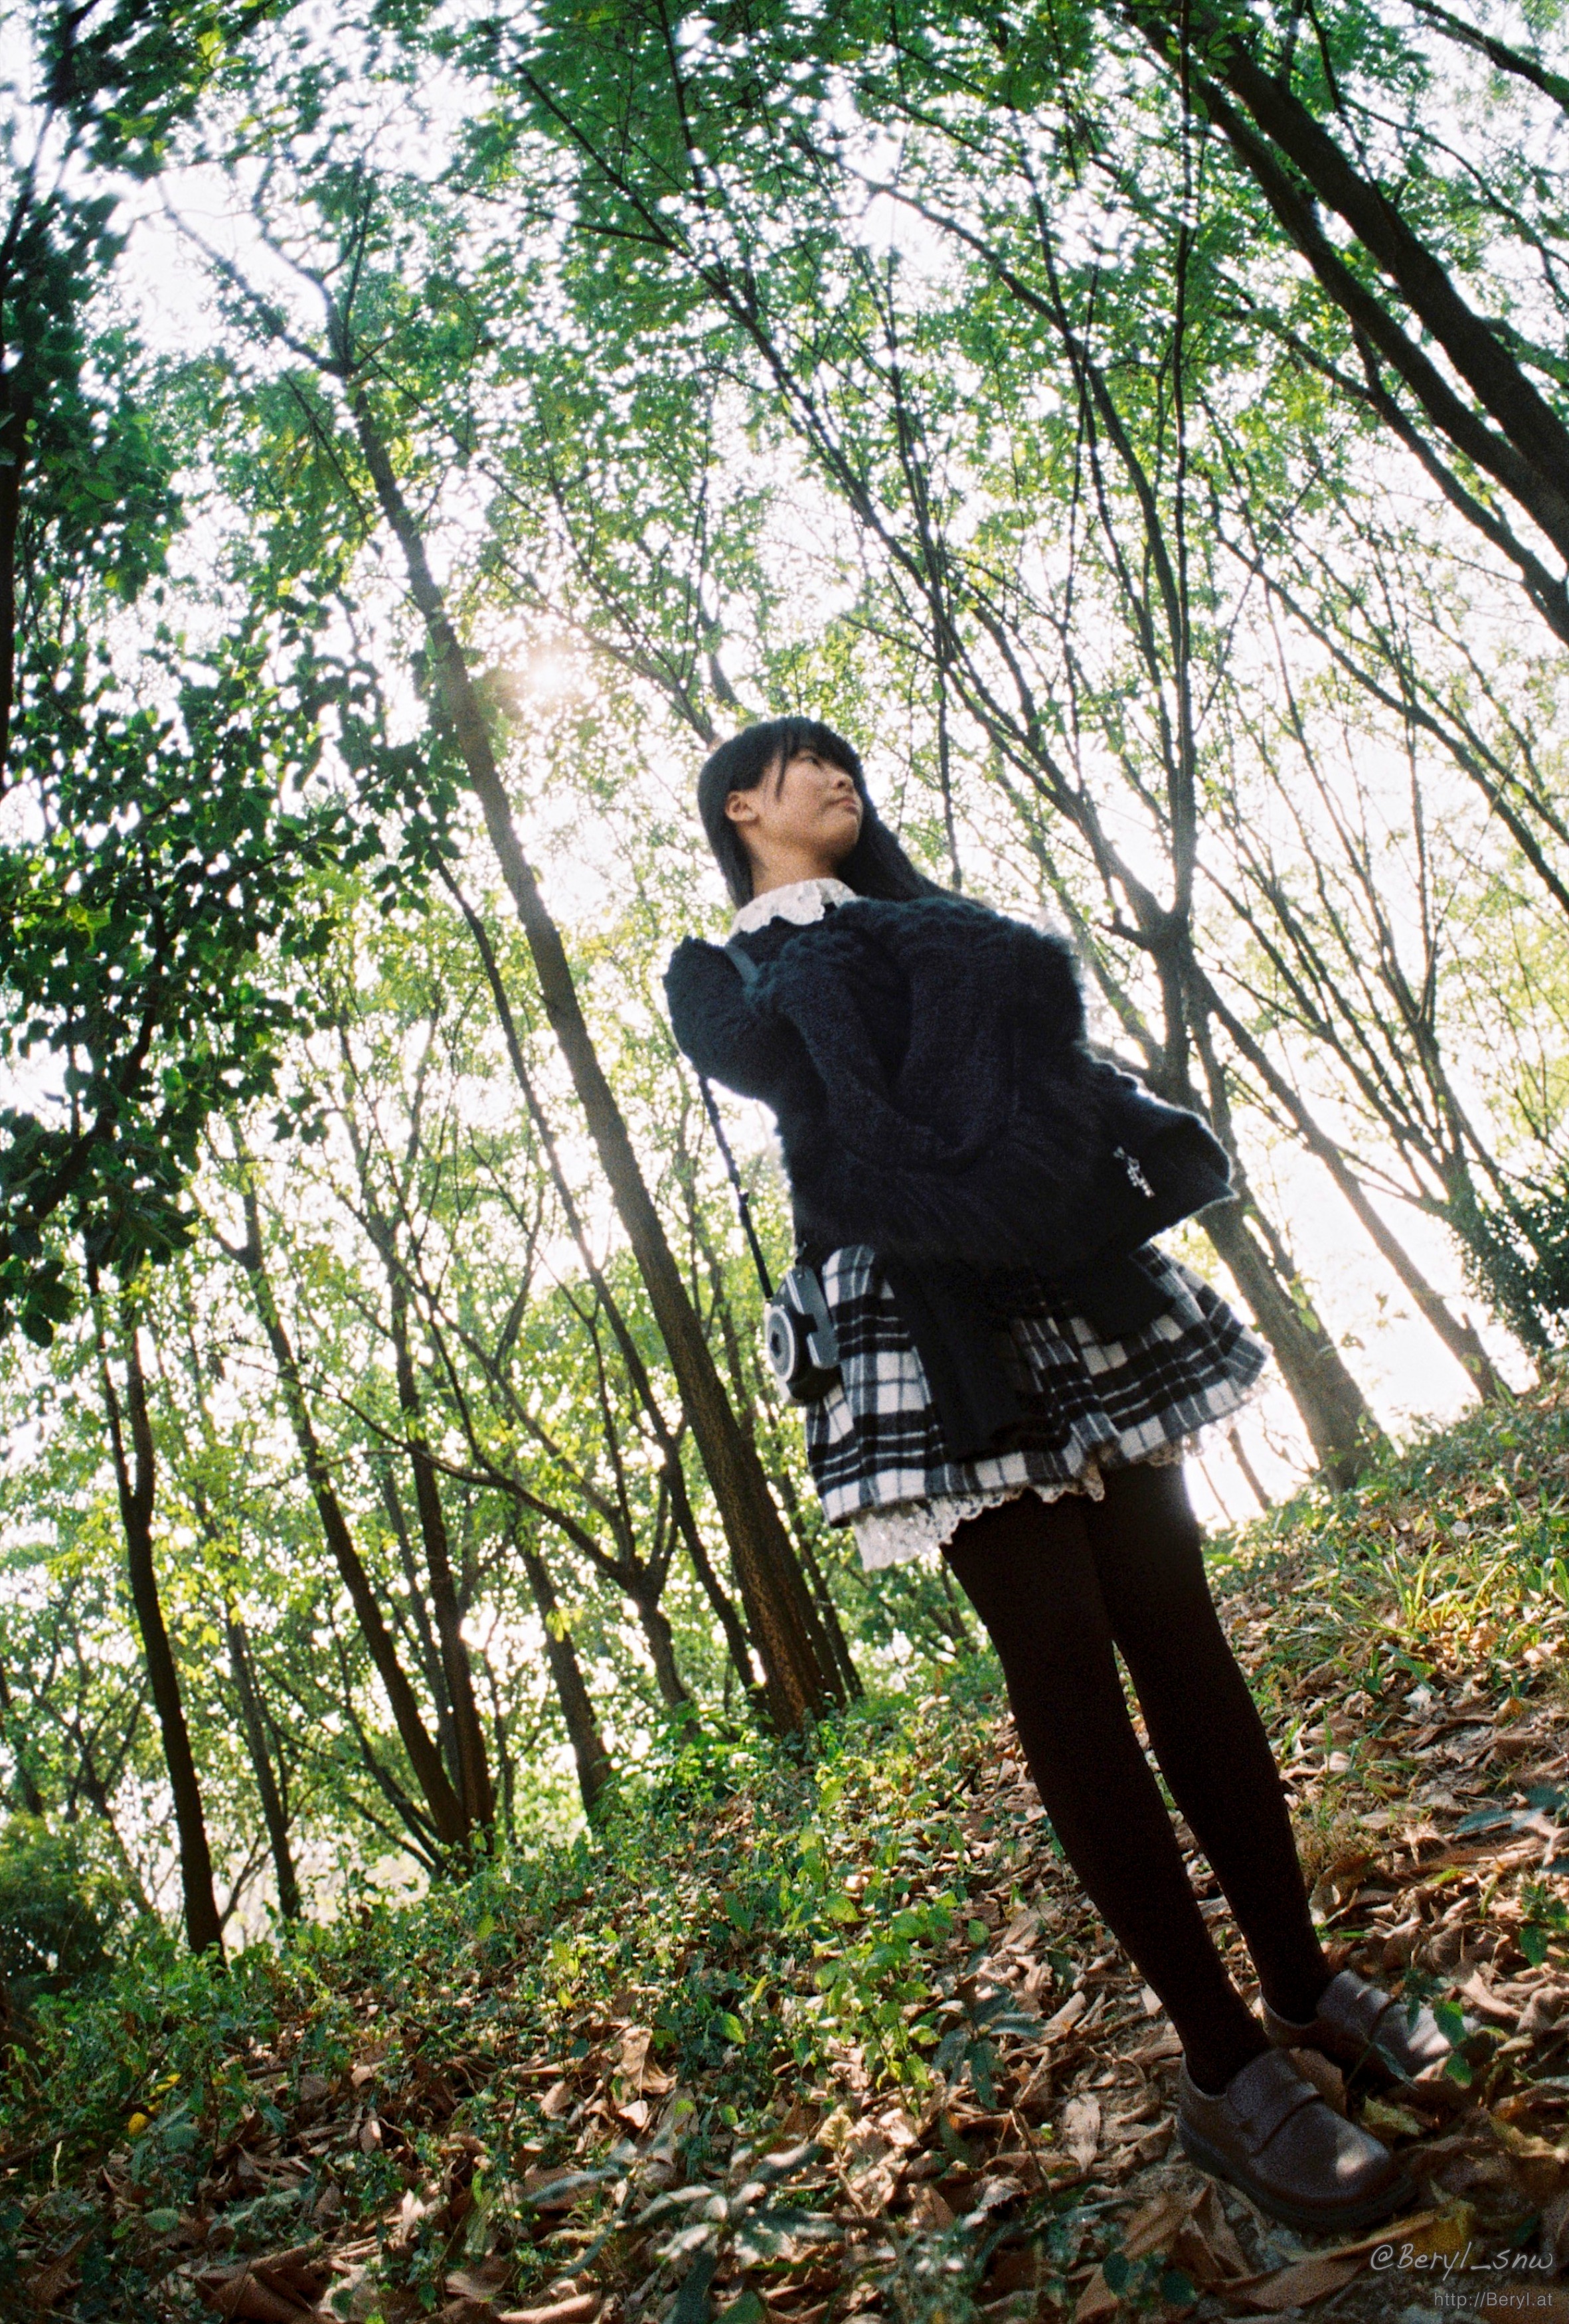
tree, forest, walking, people, girl, trail, sunlight, adventure, film, leg, standing, portrait, spring, green, chinese, jungle, nikon, trees, sunny, legs, canton, wide, 100, f28, nikkor, woodland, habitat, china, tights, pantyhose, schoolgirl, highschool, 20mm, f3, opaque, solaris, natural environment, woody plant